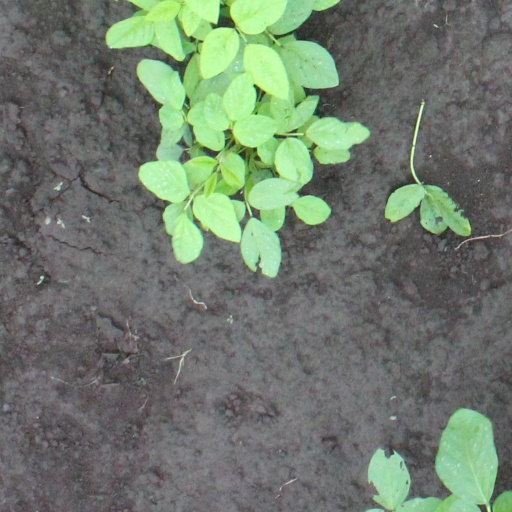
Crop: soybean